Idle No More

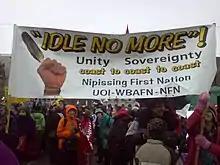
Members of the Nipissing First Nation from southern Ontario and local non-Aboriginal supporters in Ottawa

The movement was initiated by activists Nina Wilson, Sheelah Mclean, Sylvia McAdam Saysewahum, and Jessica Gordon in November 2012, during a teach-in at Station 20 West in Saskatoon called "Idle No More", held in response to the Harper government's introduction of Bill C-45. Sylvia McAdam, an author and educator from the Nehiyaw (Cree) Nation, stated that "one of our strongest motivations is our children. We want them to witness that we weren’t silent about Bill C-45".